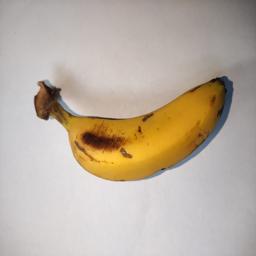
Banana variety: Sagor Kola